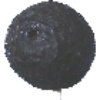
Label: Avocado ripe 1